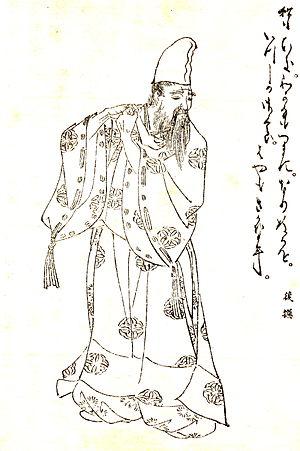
Fujiwara no Saneyori était un membre du clan Fujiwara ainsi que l'un des régents Fujiwara. Il devint kampaku lorsque l'empereur Reizei commença à régner en 967.
Cette page dresse une liste de personnalités nées au cours de l'année 900 :